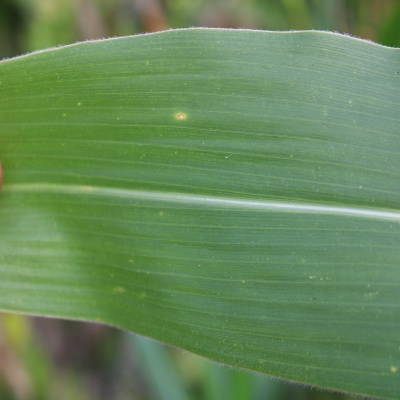
Crop: Maize
Condition: leaf spot